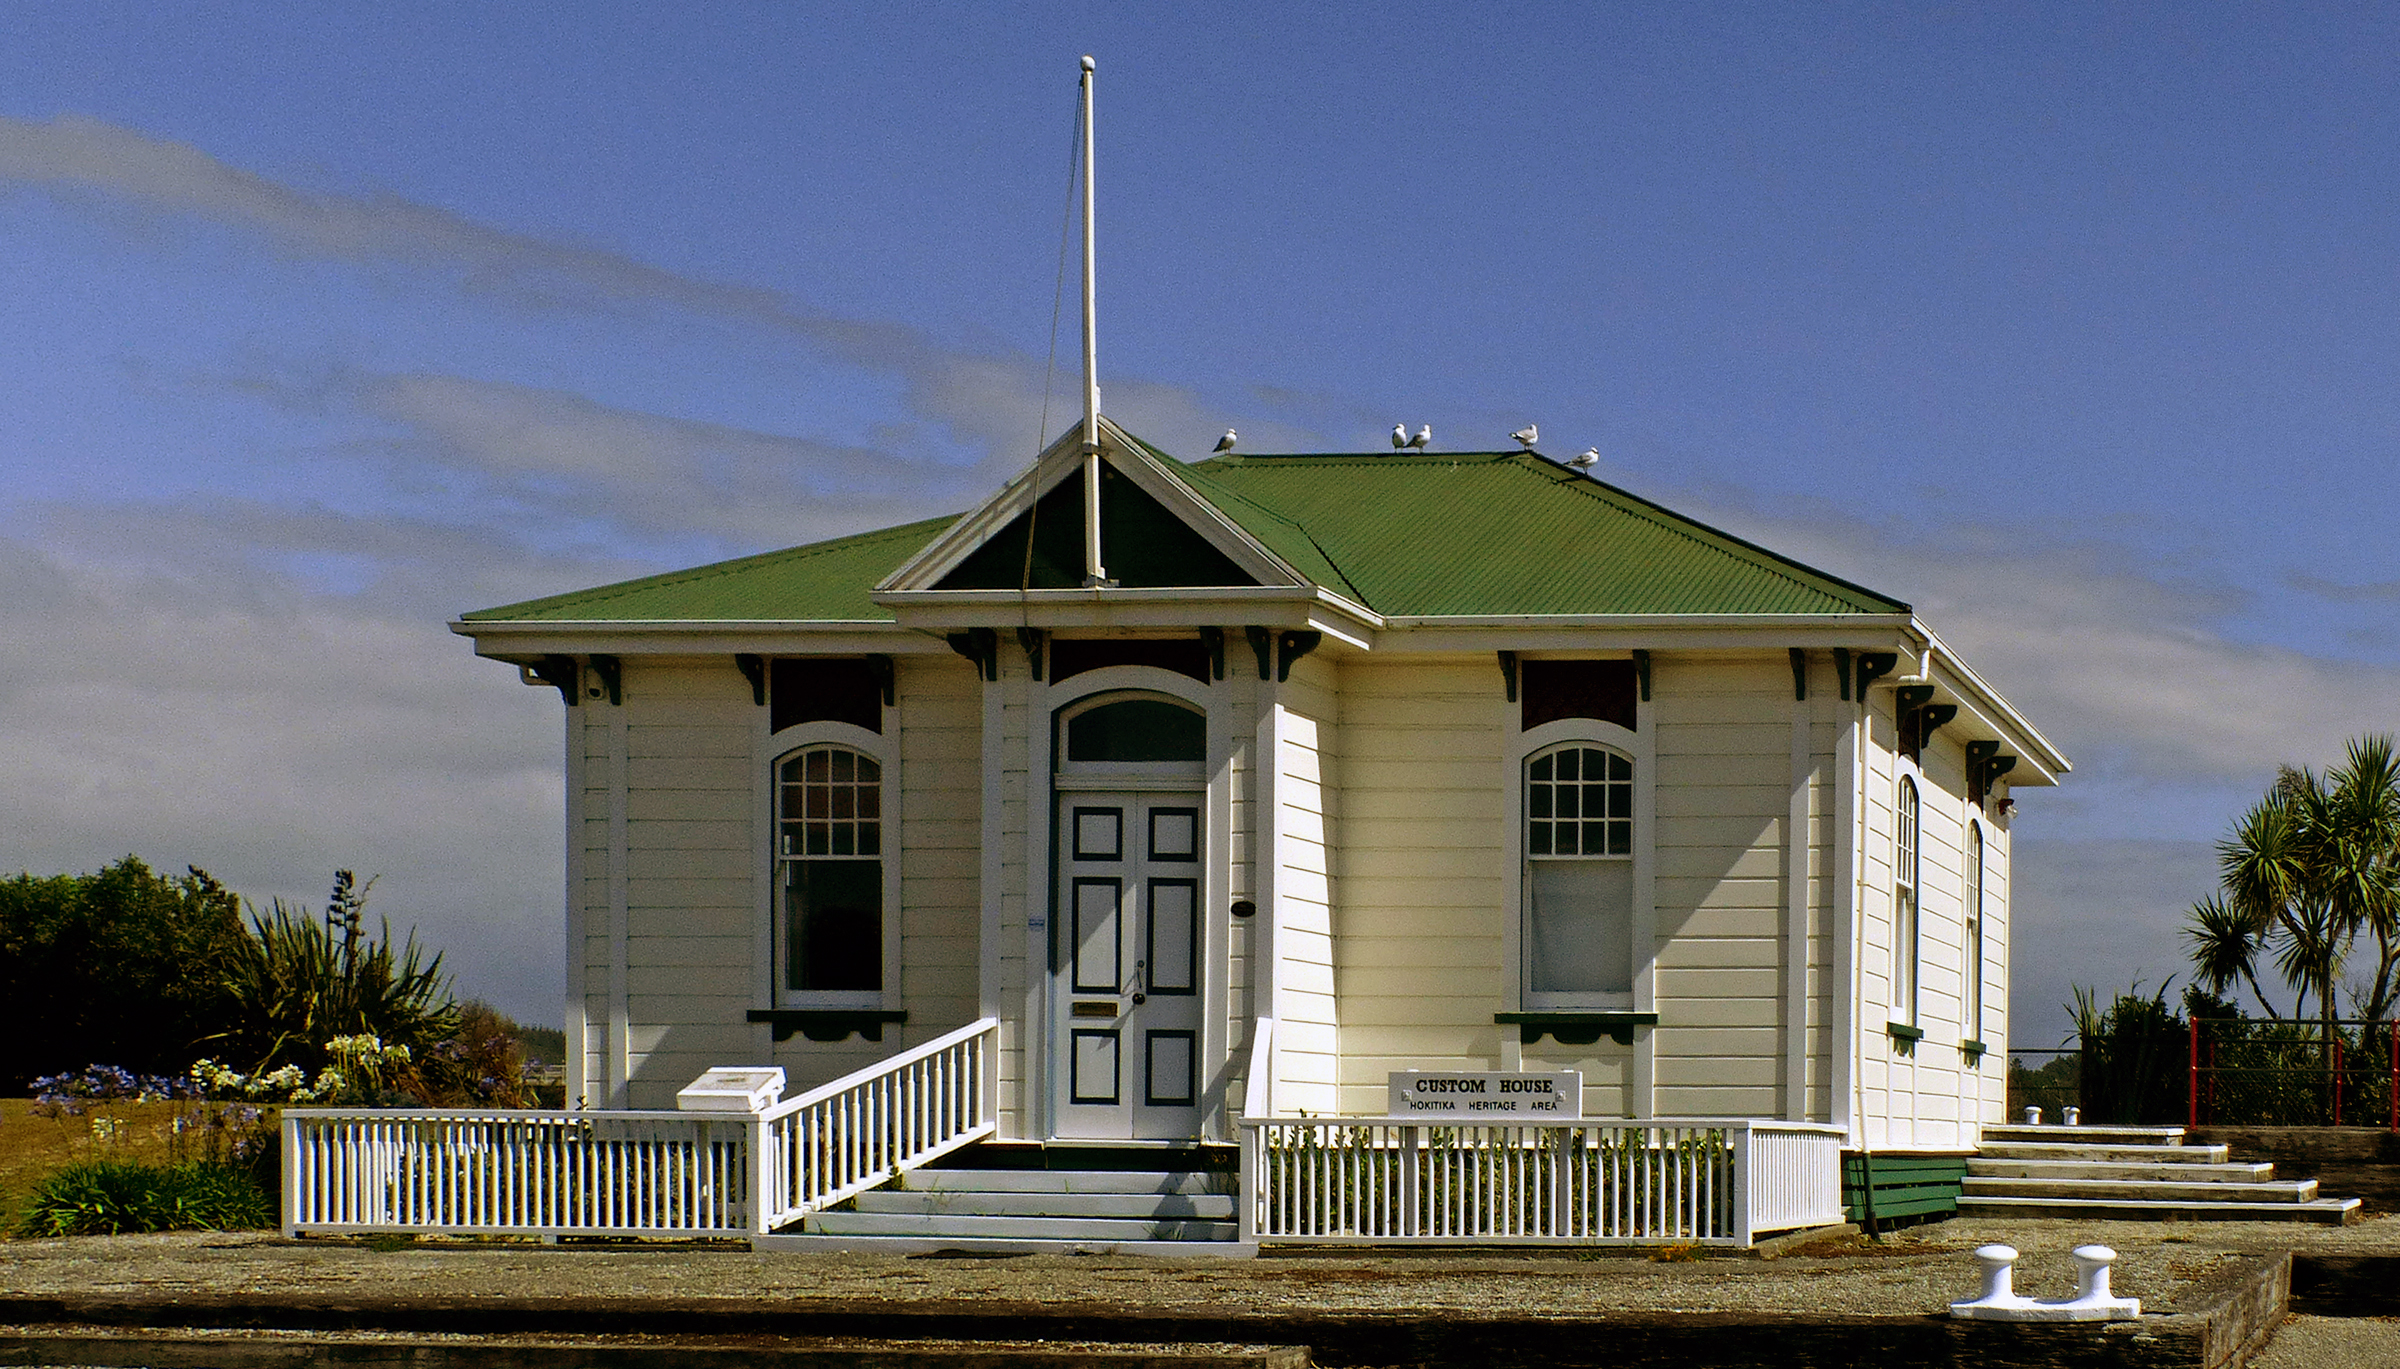
architecture, house, building, home, cottage, church, chapel, place of worship, publicdomain, timber, estate, whitebuilding, customshouse